List of birds of Kentucky

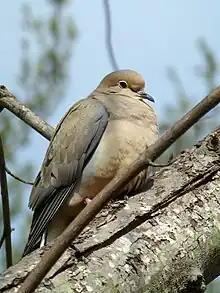
Mourning dove

Pigeons and doves are stout-bodied birds with short necks and short slender bills with a fleshy cere. Eight species have been recorded in Kentucky.